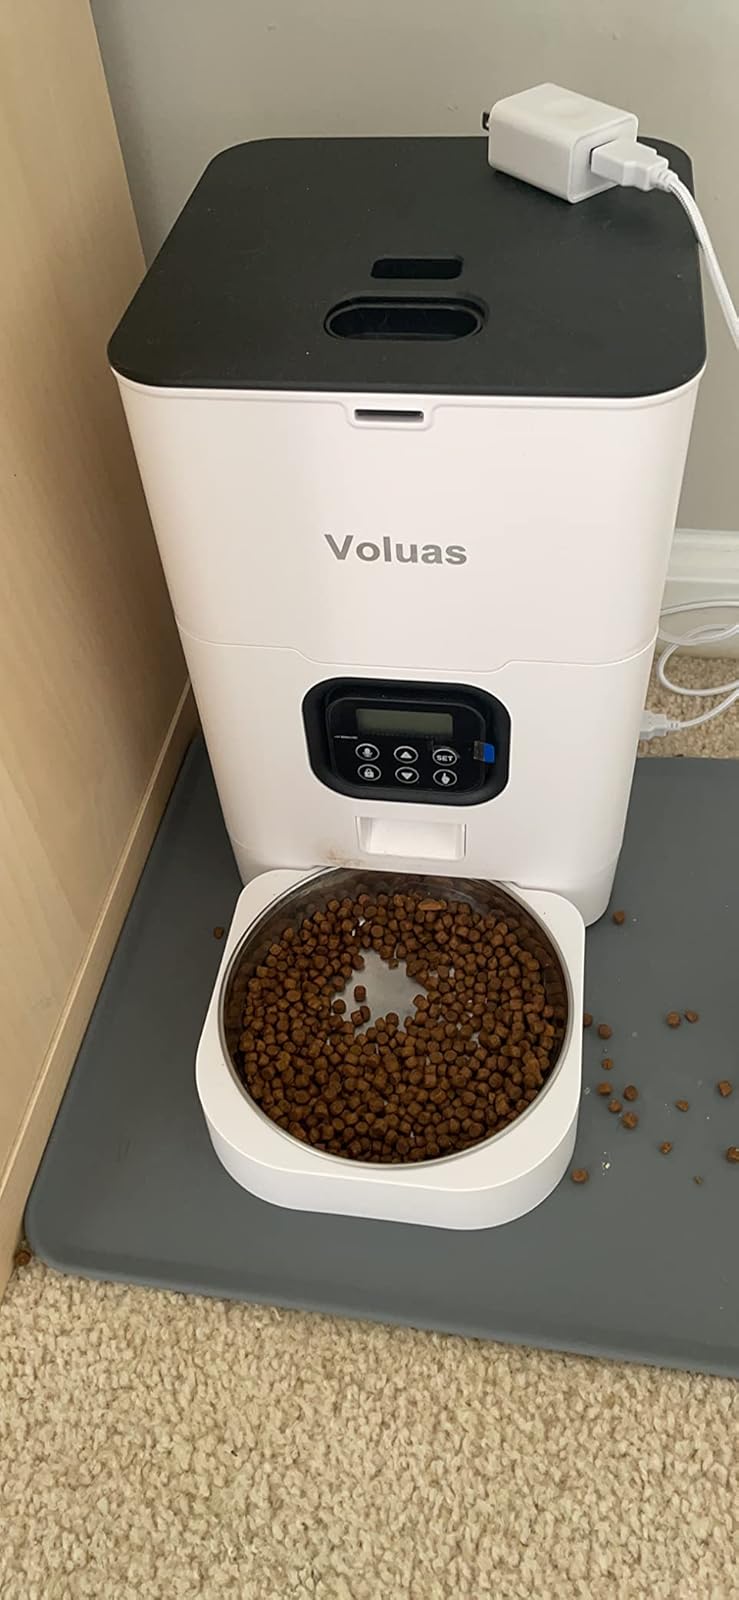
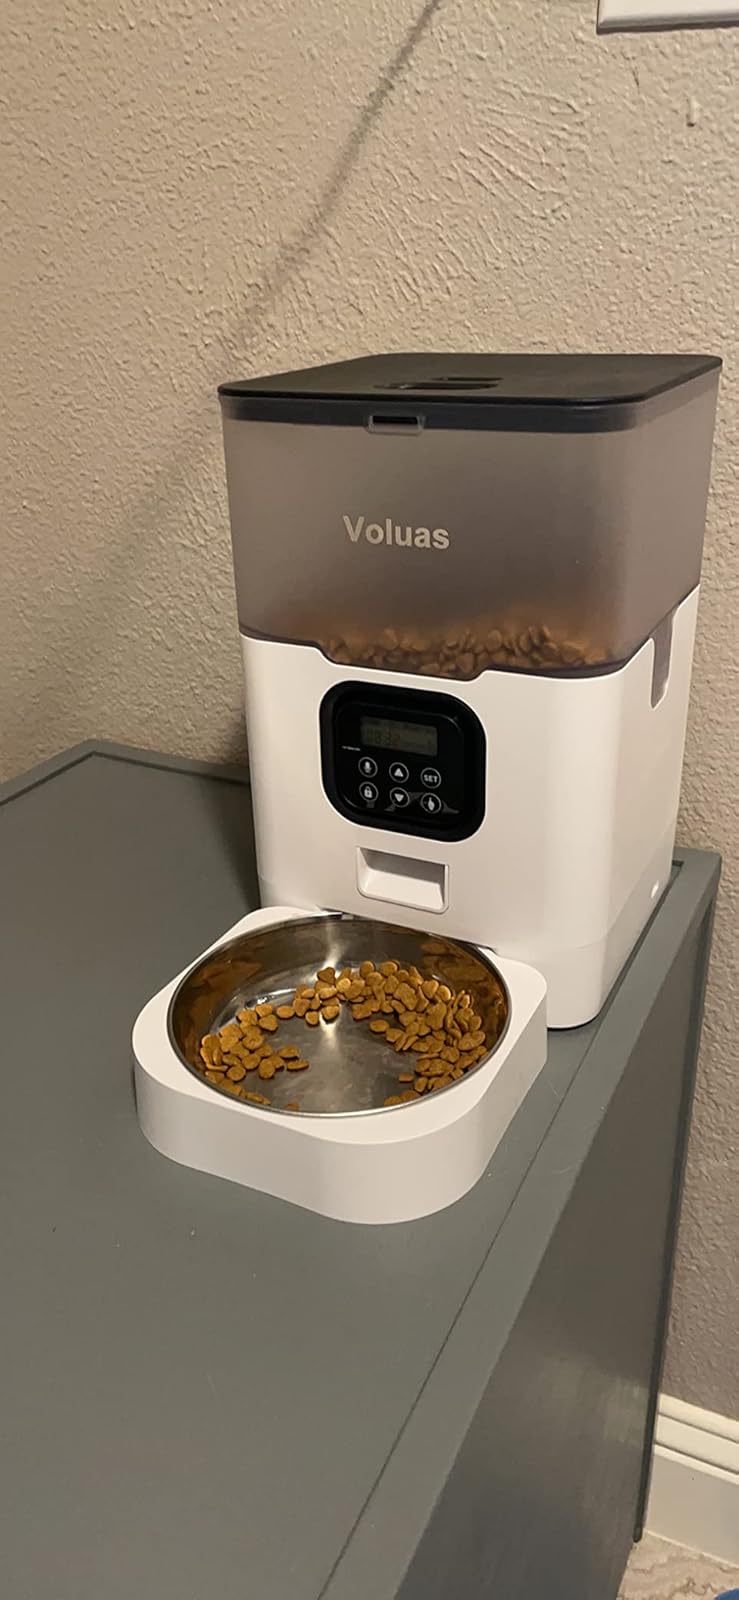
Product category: items_feeder
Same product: no